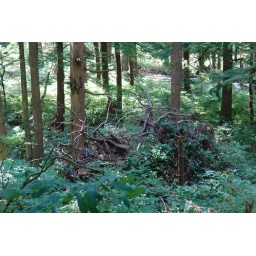
uprooted tree in forest